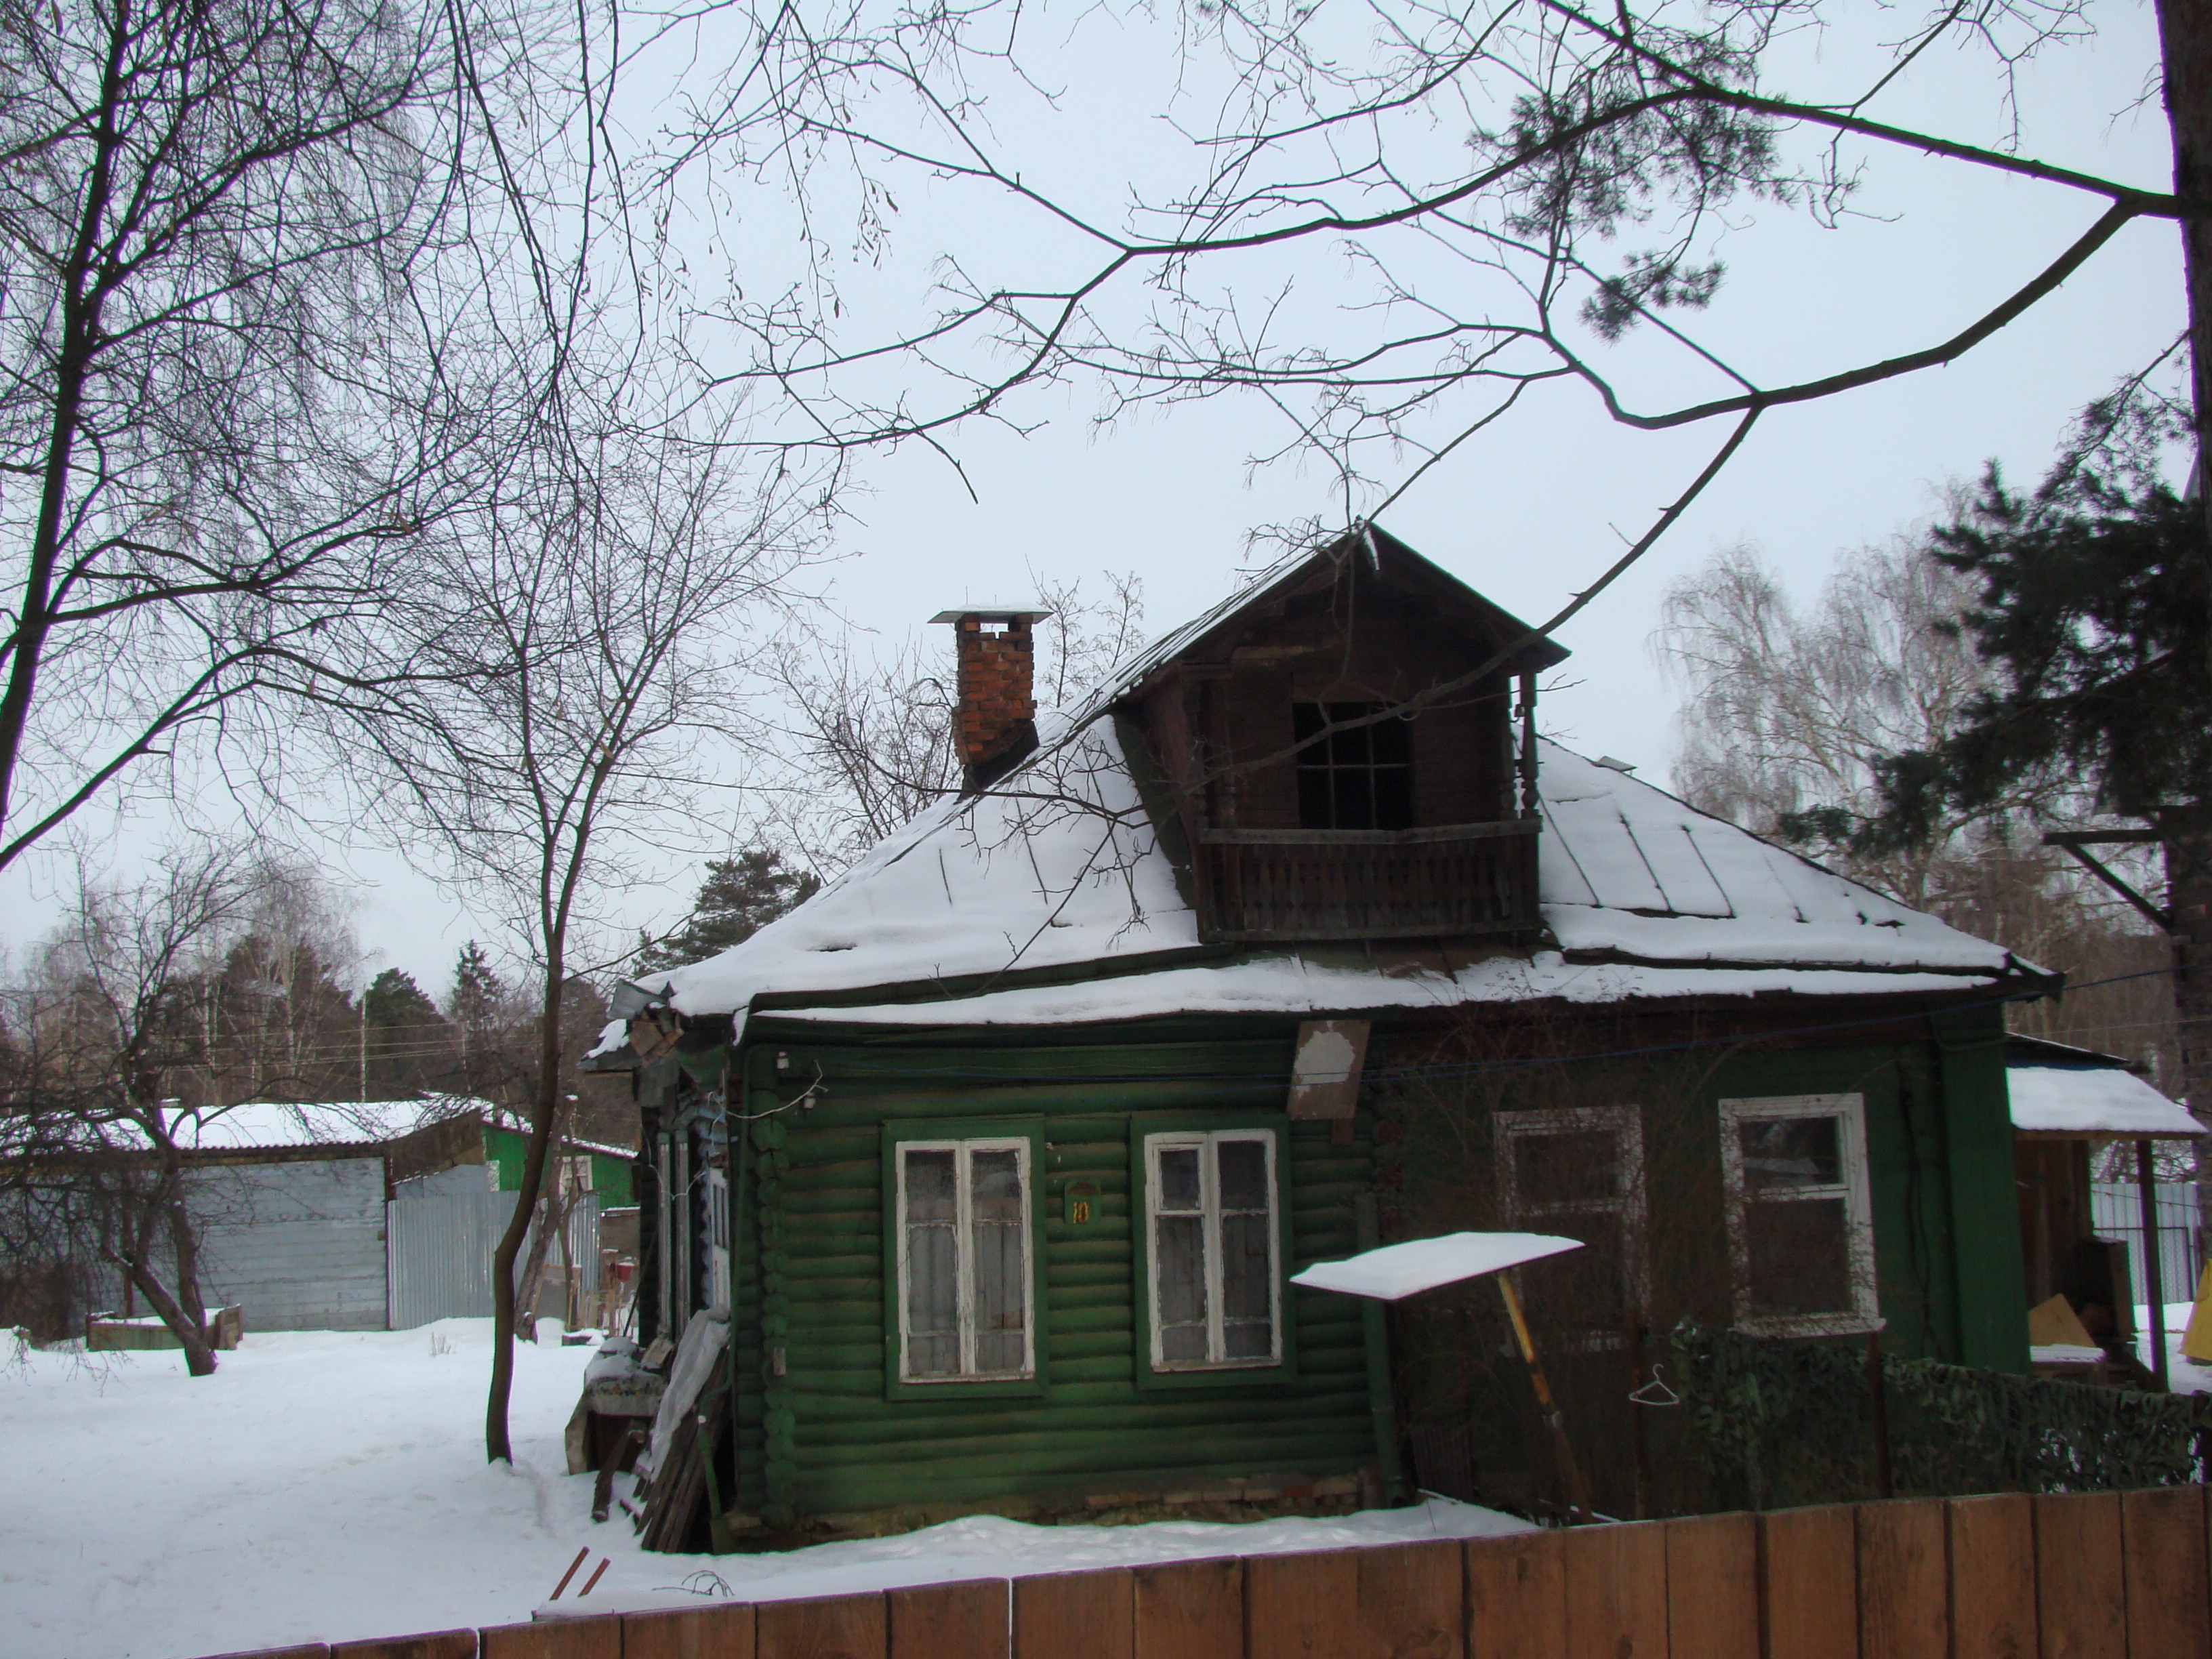
snow, winter, house, home, shack, suburb, cottage, weather, property, sony, estate, russia, moscowregion, dsc, h9, dsch9, choboty, neighbourhood, residential area, outdoor structure